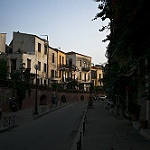
Scene: Outdoor